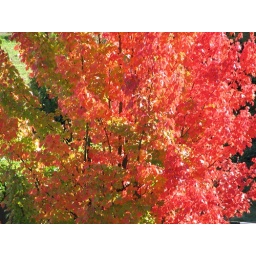
One of the two trees outside our house that always go red before all others in autumn.